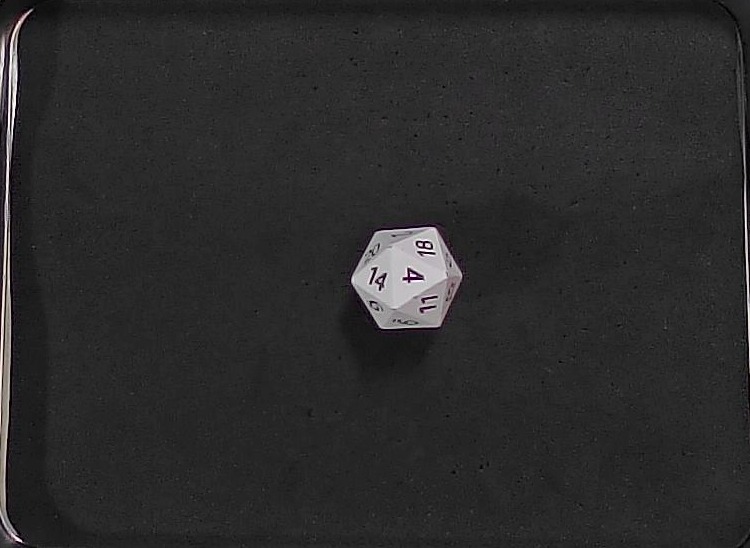
Dice in frame:
type: d20
value: 4
Label source: human
Face values trusted: yes